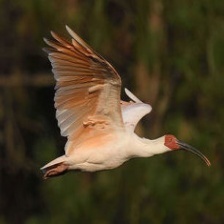
Species: ASIAN CRESTED IBIS
Scientific name: NIPPONIA NIPPON